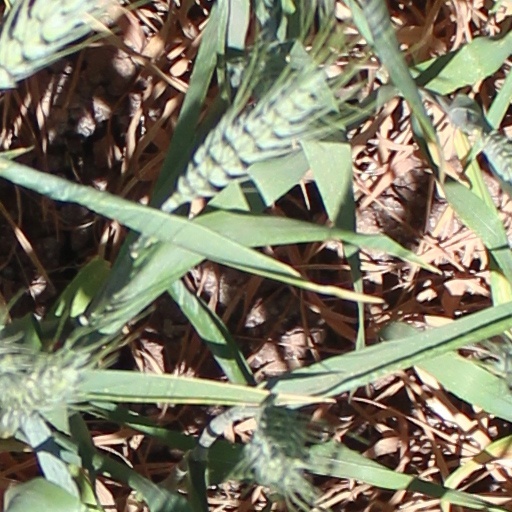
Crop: wheat